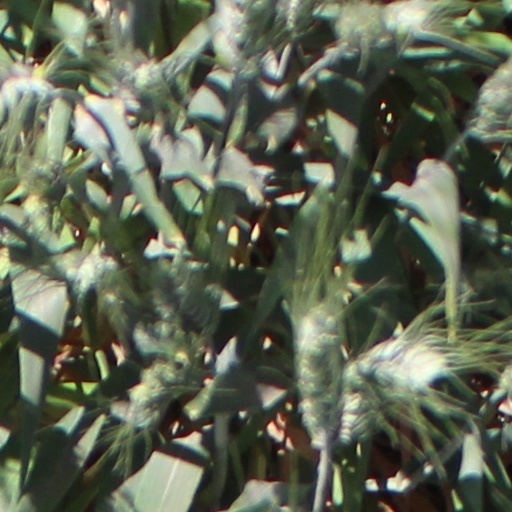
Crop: wheat